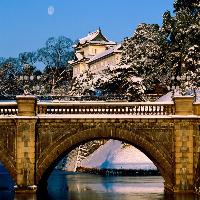
Weather: sun or clear